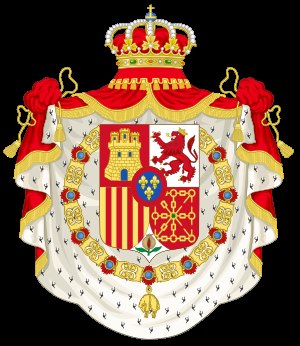
Spanien under Restorationen
Våben 1874-1931.
Spanien under Restorationen er den tid i Spaniens historie, hvor huset Bourbon genvandt tronen efter, at Den første spanske republik var blevet opløst den 29. december 1874 genomved et statskup af Martinez Campos, og Alfonso XII blev konge. I 1931 blev Spanien imidlertid en republik på ny. En ny bourbonsk restauration fandt sted efter Francos død, da Juan Carlos I besteg tronen som konge.